Hortus Palatinus

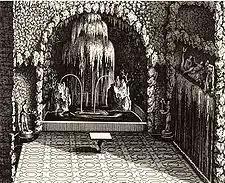
One of Salomon de Caus's grottos, allegedly containing Rosicrucian meanings.

The elaborate and ornate "Hortus Palatinus" have been interpreted in various ways. The dominant modern interpretation of the "Hortus Palatinus" is that is a 'magic' or 'hermetic' garden. In this model, drawing on de Caus's alleged mystical Rosicrucian background, the complex gardens become an allegory of Rosicrucian thought, a 'botanical cosmos', containing a coded secret deep in their design. In this interpretation, the gardens are intended to capture 'a universal vision, based on a union of the arts, science and religion', combined with 'an ancient tradition of secret wisdom handed down over the ages'.